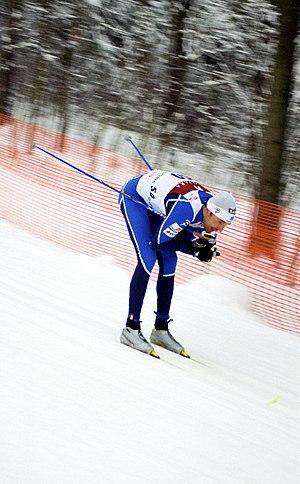
Andrus Veerpalu, né le 8 février 1971 à Pärnu, est un skieur de fond estonien actif entre 1992 et 2011. Considéré comme un héros en Estonie où il est élu meilleur sportif de l'Estonie en 1999, 2001, 2002, 2005 et 2009, il a notamment remporté trois médailles olympiques dont deux titres sur le 15 km classique ainsi que trois médailles aux Championnats du monde dont deux titres sur le 15 km classique et le 30 km classique. Il déclare lors des Mondiaux de 2011 avoir attrapé un virus qui le contraint à mettre un terme à sa carrière à l'âge de 40 ans, toutefois en avril 2011 la fédération estonienne annonce que Veerpalu a été contrôlé positif par l'Agence mondiale antidopage à l'hormone de croissance. La fédération internationale de ski le suspend pour trois ans, sanction prolongée d'un an pour de ne pas avoir respecté le code de l'agence mondiale antidopage, en participant à des tests de skis pour l'équipe d'Estonie lors d'une étape de Coupe du monde. En 2013, sa suspension a été levée par la Tribunal arbitral du sport.